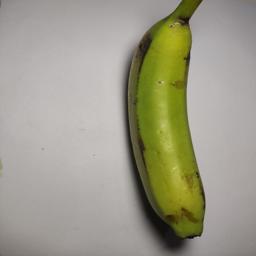
Ripeness: Green